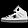
Label: Sneaker